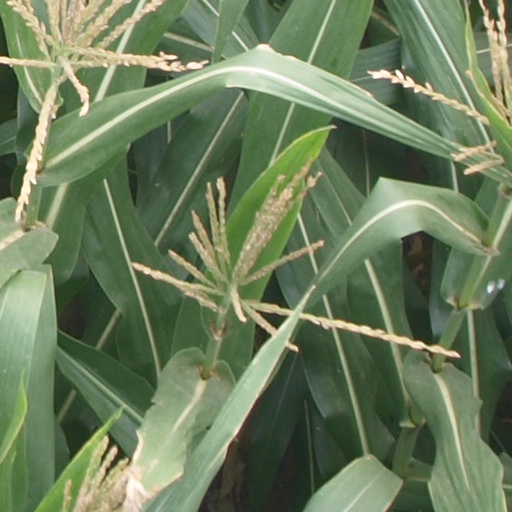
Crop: maize; corn